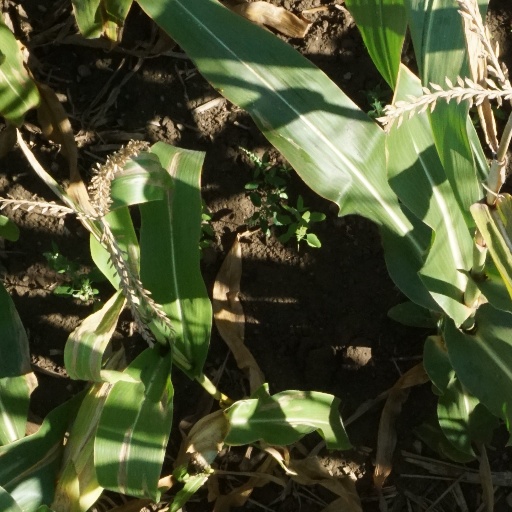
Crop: maize; corn